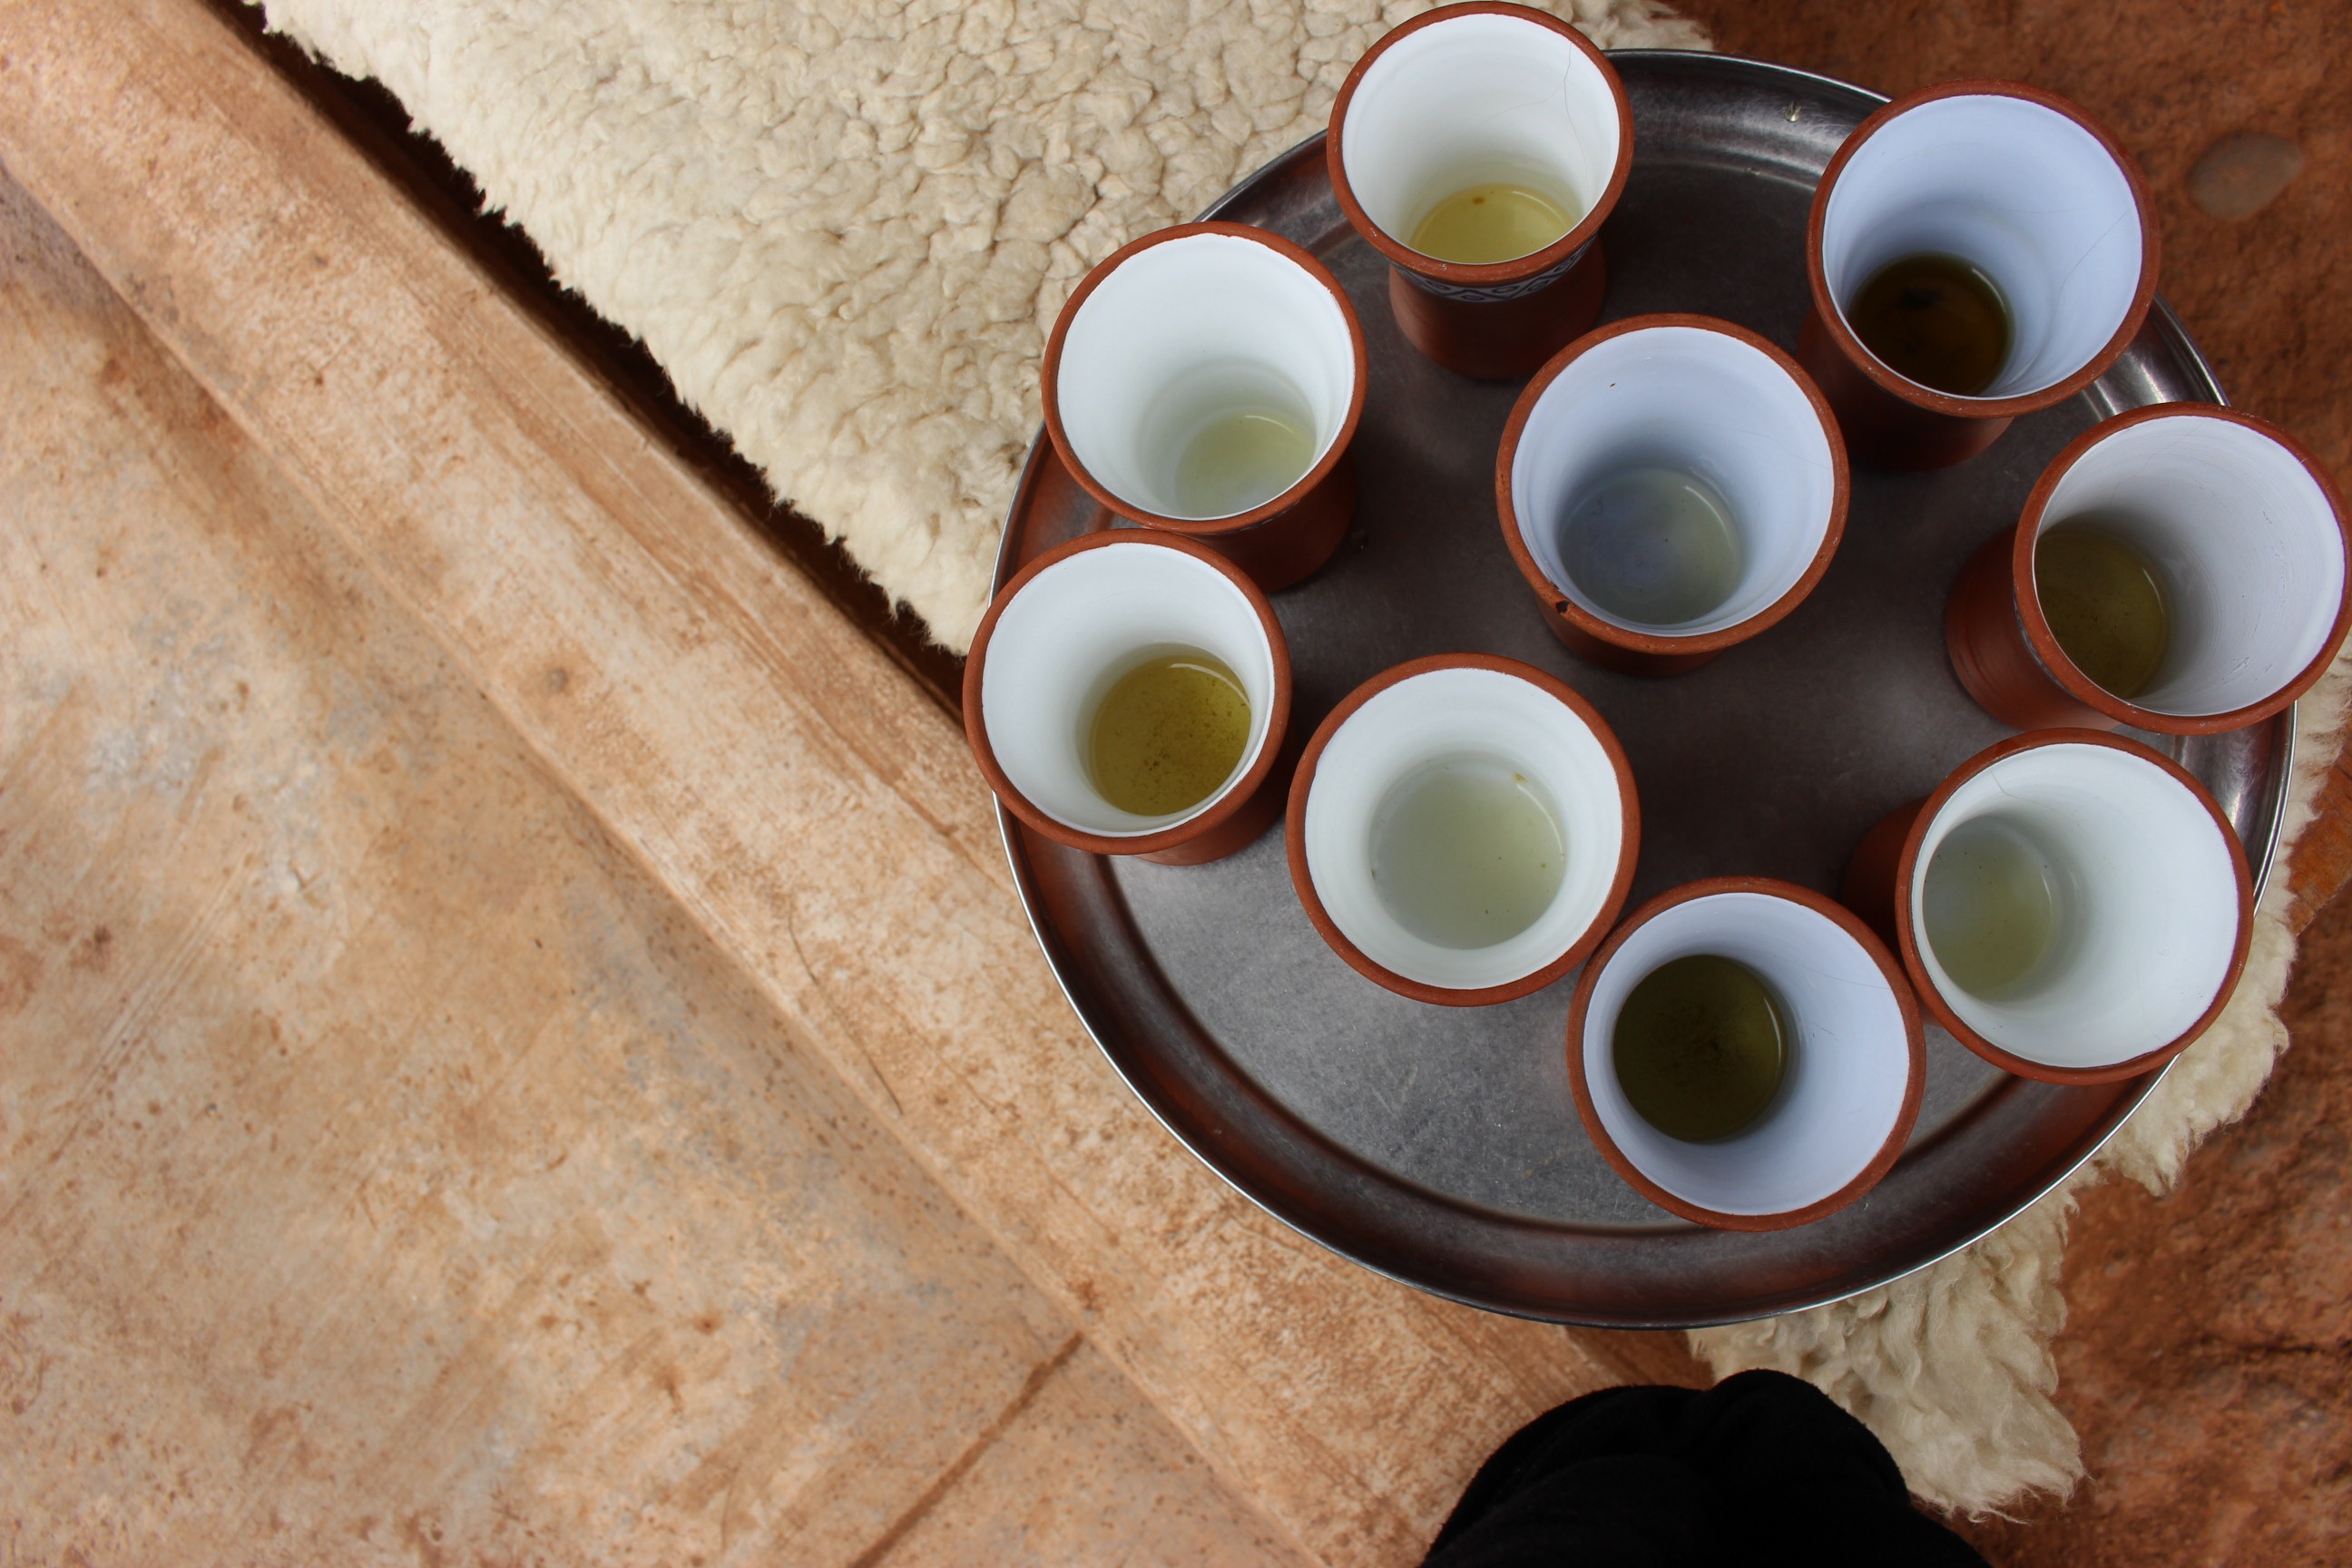
cup, meal, food, produce, drink, breakfast, chocolate, baking, dessert, icing, sweetness, flavor, snack food